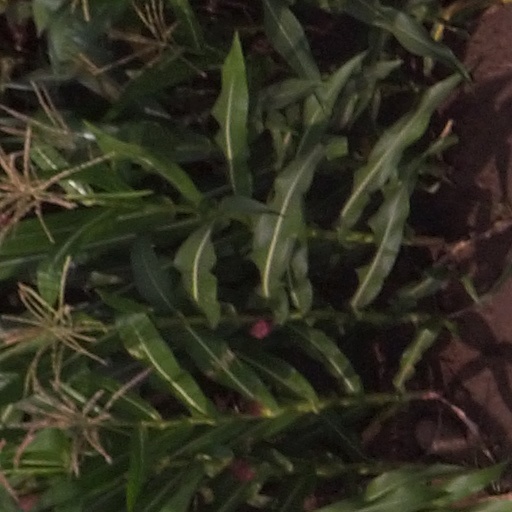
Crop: maize; corn